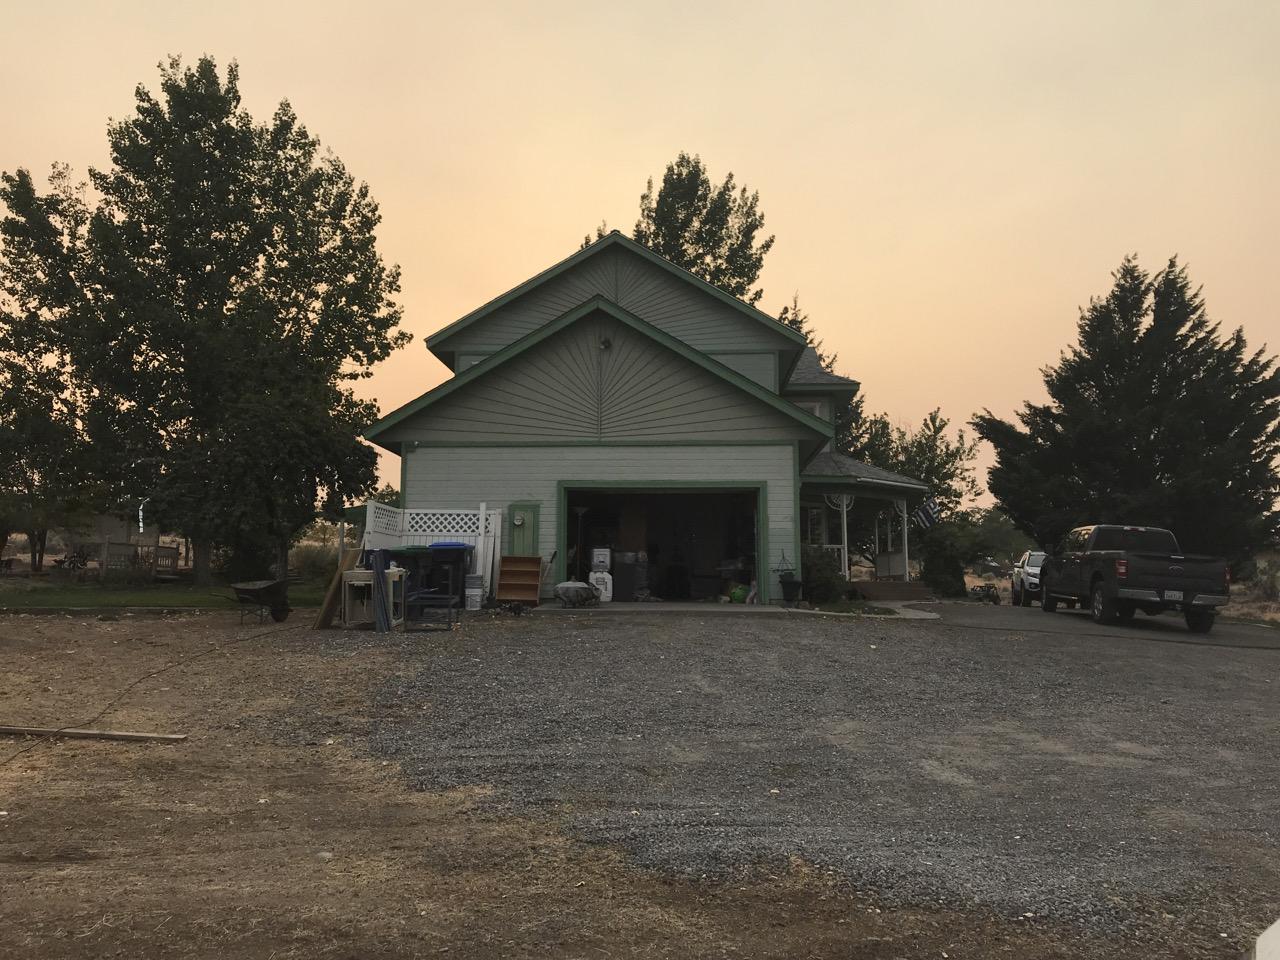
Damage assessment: no_damage